Trevor Shane

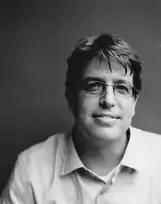
Shane, April 2011

Trevor Shane (born April 4, 1976) is an American author of contemporary thriller, suspense, speculative fiction, dystopian, drama and genre fiction. His debut novel "Children of Paranoia" was published in September 2011 by Dutton Books. It is the first book in a trilogy set to be published by Dutton Books.